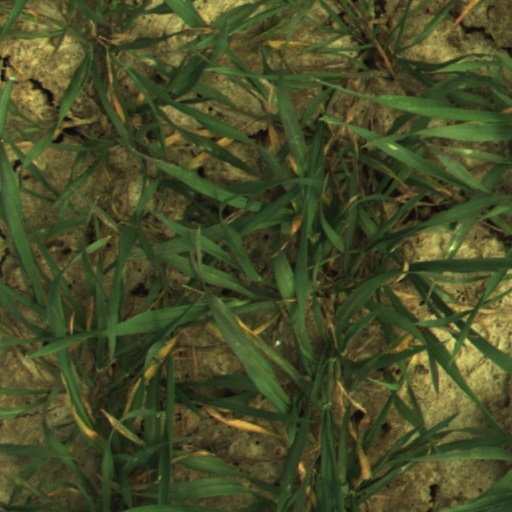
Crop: wheat